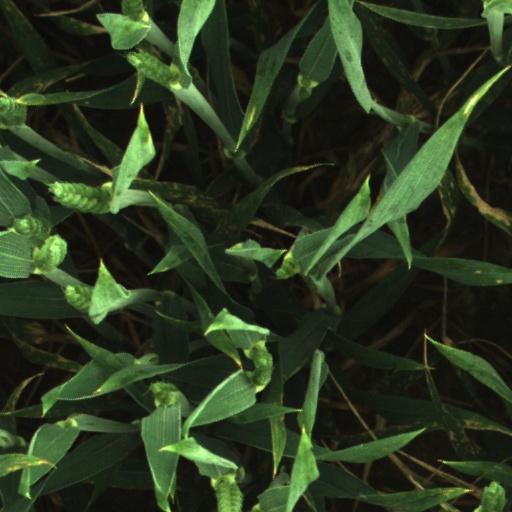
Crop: wheat